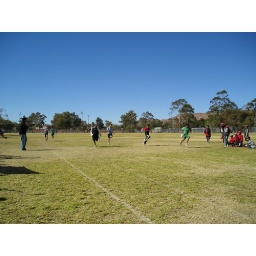
Rhys in blue T-shirt running for his life on sports day June 2007